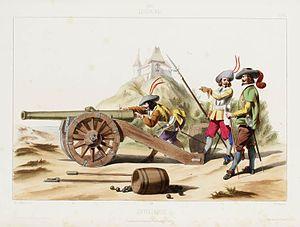
L’histoire militaire de la France couvre deux millénaires d'histoire à travers la France, l'Europe et les anciennes colonies françaises.